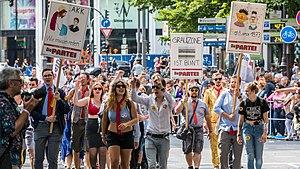
Die PARTEI, acronyme de Partei für Arbeit, Rechtsstaat, Tierschutz, Elitenförderung & basisdemokratische Initiative, est un parti satirique, fondé en 2004 à l’initiative de la revue satirique allemande Titanic. Son président, Martin Sonneborn, a été élu député européen lors des élections européennes de 2014. L’appellation « Le PARTI » fait clairement référence au parti socialiste unifié de l’ex-RDA et au NSDAP du Troisième Reich.